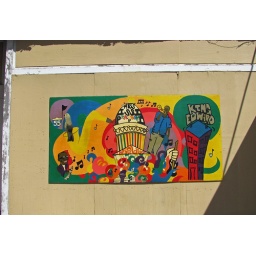
This wall art is temporarily attached to a building on Capitol Street in Jackson, Mississippi.